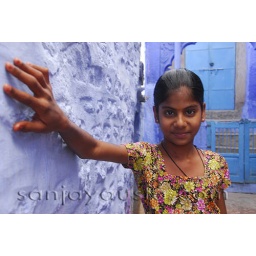
Jodhpur girl near her blue painted house